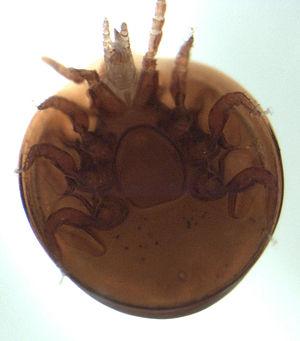
Les Uropodoidea Kramer, 1881 sont la principale superfamille des acariens Uropodina. Elle contient plus de 1700 espèces en 71 genres et douze familles.
Les Uropodiae Kramer, 1881 sont une sous-cohorte d'acariens Mesostigmata. Elle contient près de 2200 espèces dans près de 100 genres.
Les Uropodina Kramer, 1881 sont une cohorte d'acariens Mesostigmata. Elle contient plus de 2200 espèces dans plus de 100 genres